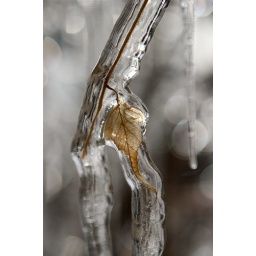
same tree from a few days agoamazing what beauty can come from a drain in a bridge over a tree